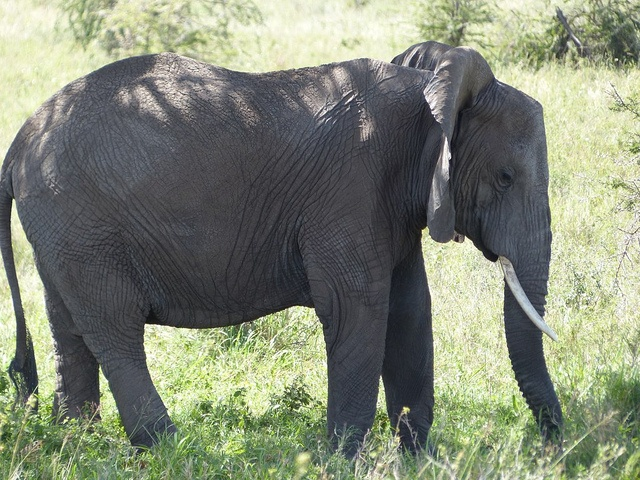
A single elephant alone in a natural habitat.
An elephant standing in the shade in the grass
A large elephant standing in a grassy field.
The elephant in the grass is heading for the water source.
a large elephant is standing in a field